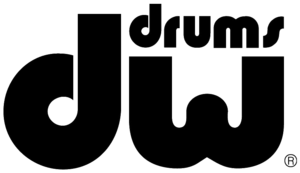
Drum Workshop est un fabricant de batteries et d'accessoires, basé à Oxnard.